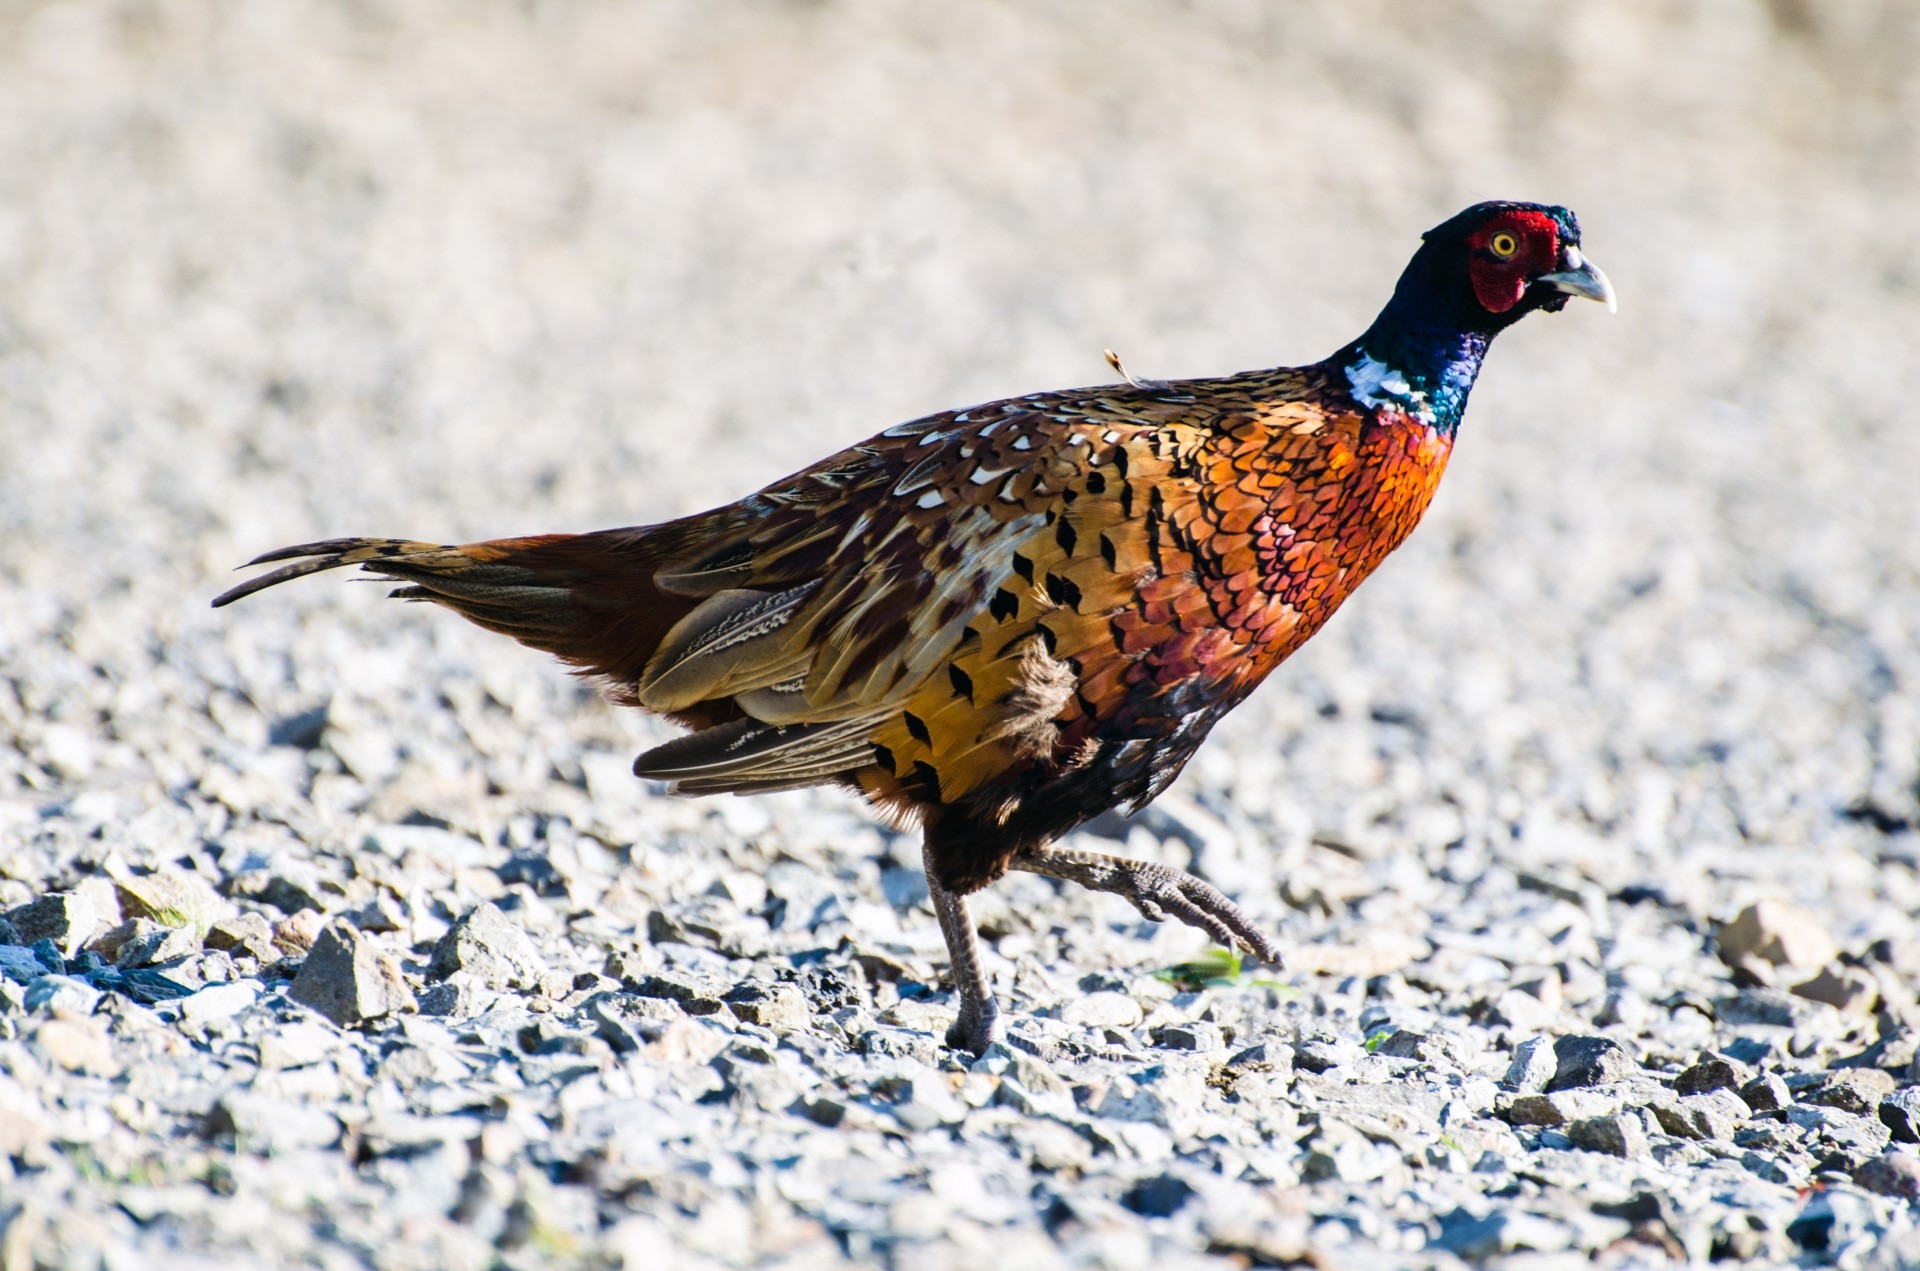
nature, bird, wildlife, beak, fauna, hen, cock, close up, ornithology, pheasant, north, animals, galliformes, vertebrate, hunt, habitat, flush, partridge, gallinaceous